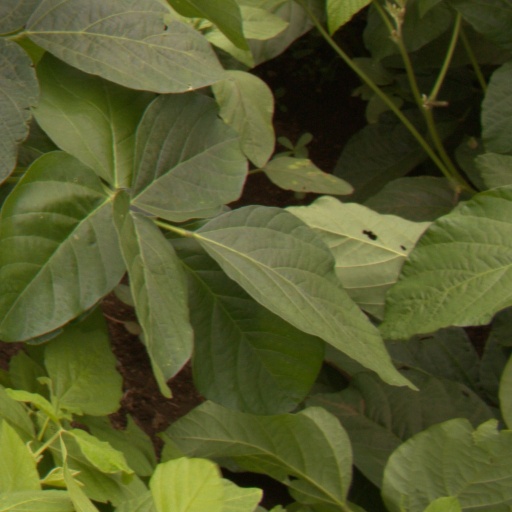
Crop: soybean